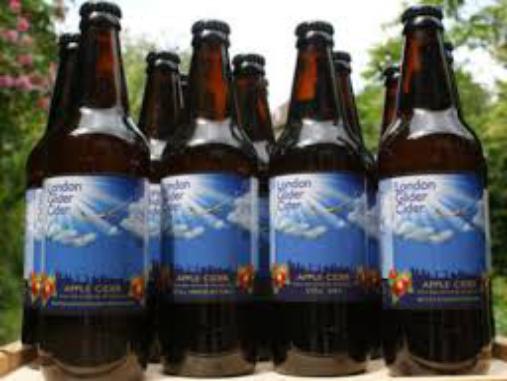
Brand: Glider Cider
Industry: Food